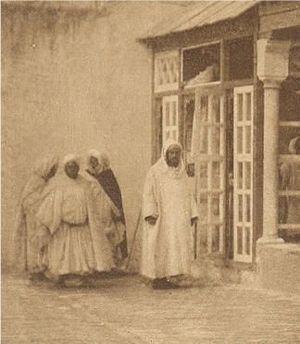
Moulay Hassan, dit ultérieurement Hassan Iᵉʳ, né en 1836 à Fès et mort le 7 juin 1894 à Tadla, est un sultan alaouite du Maroc, qui a régné du 16 septembre 1873 à sa mort le 7 juin 1894.